Murderer (2009 film)

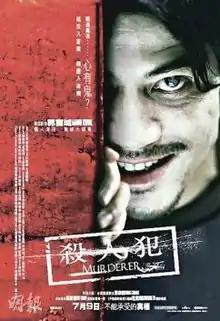
Theatrical poster

Murderer is a 2009 Hong Kong thriller film directed by Roy Chow, and starring Aaron Kwok. The film centers on a police detective investigating a series of gruesome murderers. As the case pulls him deeper, he soon realizes that he may be a prime suspect. The film co-stars Janine Chang, Cheung Siu-fai, Josie Ho and Chin Kar-lok, who also served as an action choreographer. "Murderer" is a co-production between Focus Features and EDKO Film, and was released theatrically in Hong Kong on 9 July 2009.